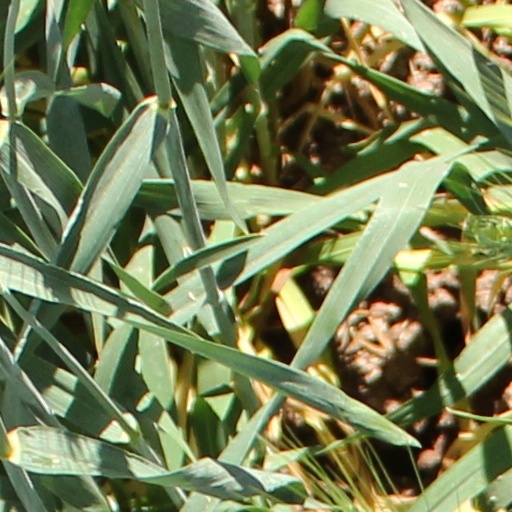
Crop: wheat